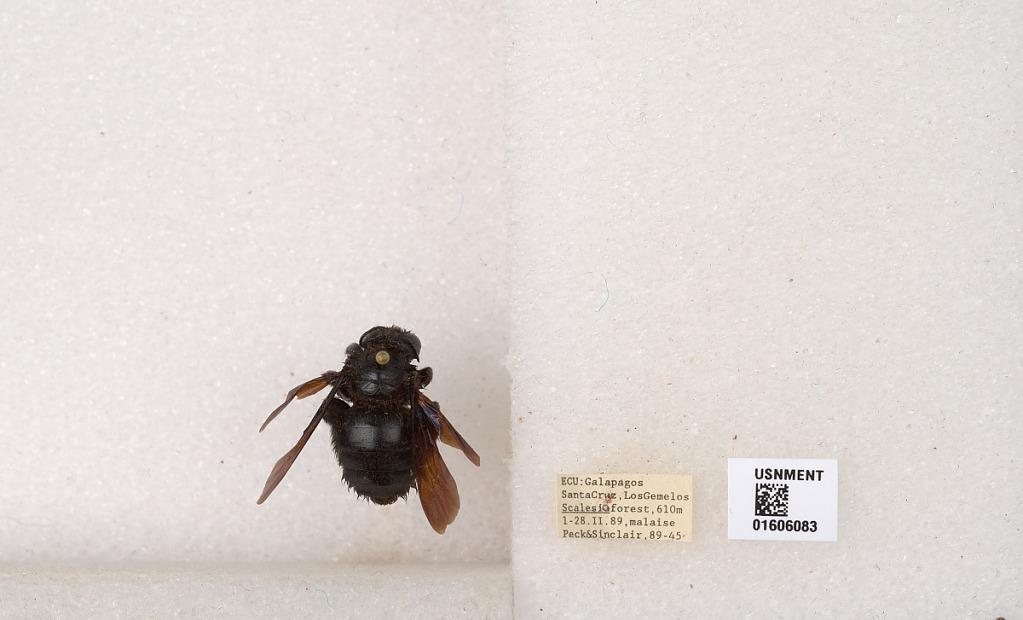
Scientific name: Xylocopa (Neoxylocopa) darwini Cockerell
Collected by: Peck & Sinclair
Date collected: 1989-2-1
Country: Ecuador
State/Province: Galapagos
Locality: Santa Cruz, Los Gemelos, Scalesia forest
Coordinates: -0.624492, -90.3846